Space Station Silicon Valley

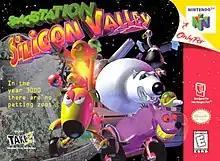
North American Nintendo 64 cover art

Space Station Silicon Valley is a platform video game developed by DMA Design and published by Take-Two Interactive. It was originally released for the Nintendo 64 in October 1998. An adaptation of the game for Game Boy Color was developed by Tarantula Studios and released in 1999. A PlayStation port, developed by Runecraft, was released in 2000, under the name Evo's Space Adventures. Players control Evo, a robot reduced to a crawling microchip after a ship crash, and are tasked with taking control of animals to solve puzzles and defeat enemies.